Heimat (play)

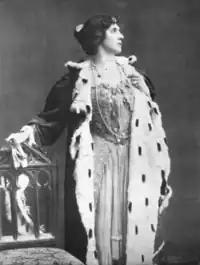
Mrs. Patrick Campbell as Magda in 1900

The technique is a clever combination of the naturalism of Ibsen and the methods of the "drame à thèse" familiar in the works of Dumas fils. The conventional "raisonneur" — in the person of the Pastor Heffterdingk — mediates between Magda and her father, and debates with each the problems presented by the situation of a prodigal daughter who returns home after a life of moral irregularity but operatic success.